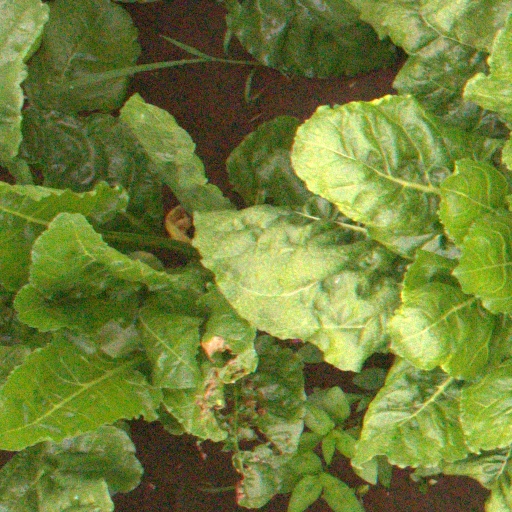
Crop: sugar beet